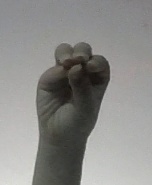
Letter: ha